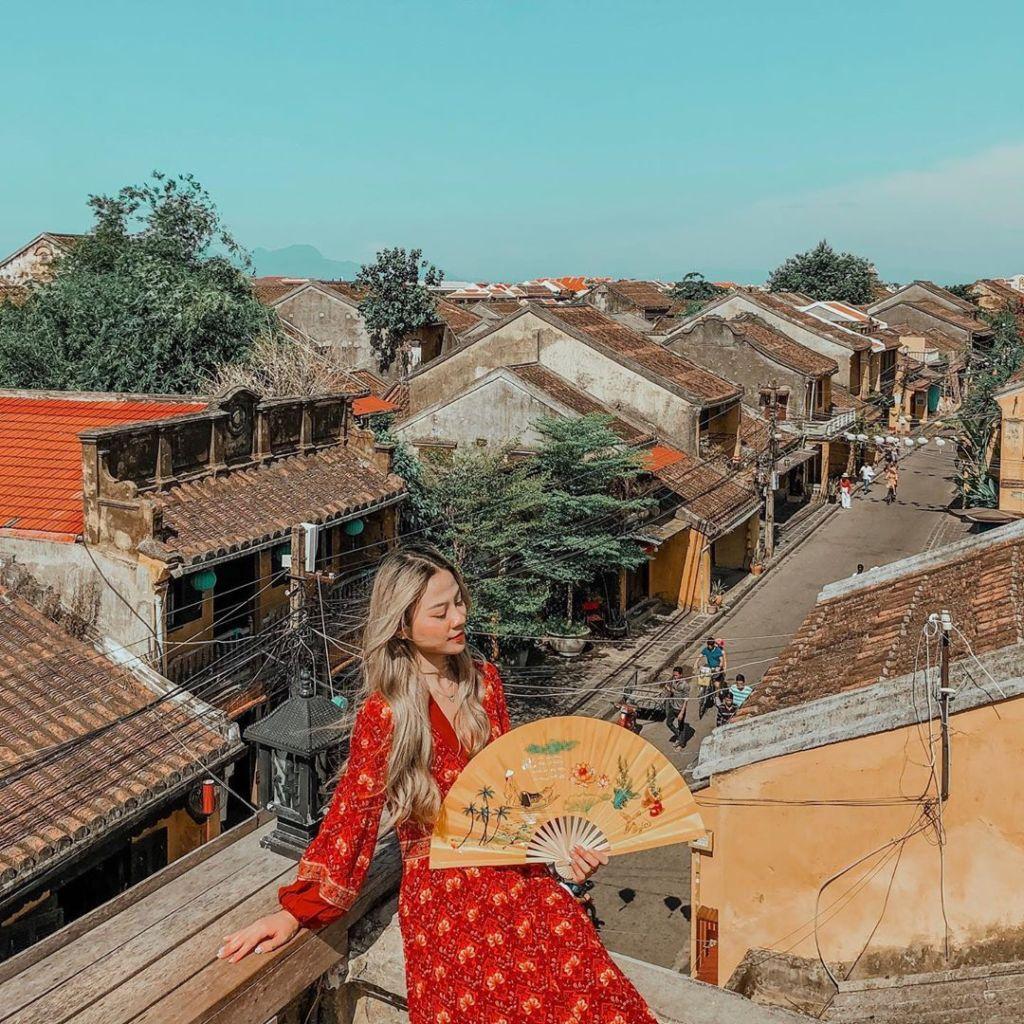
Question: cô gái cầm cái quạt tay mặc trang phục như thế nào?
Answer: cô ấy mặc đầm màu đỏ có hoa